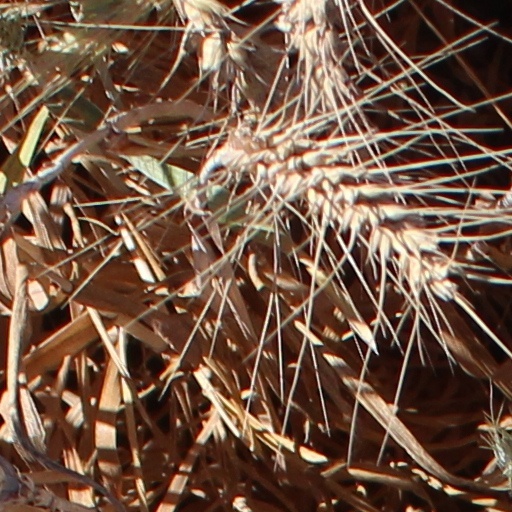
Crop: wheat